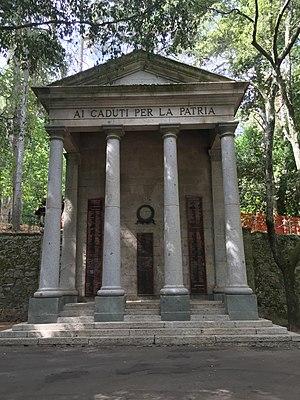
Gallura, 2016 (Sardaigne).